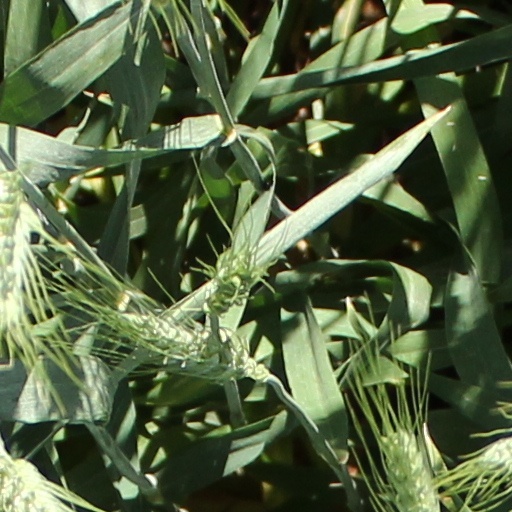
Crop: wheat